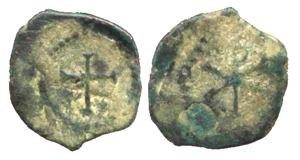
Monnaie de cuivre attribuée à Childebert Ier (511-558). Avers
Childebert Iᵉʳ, « Combat brillant » en vieux francique, né vers 497 à Reims et mort le 23 décembre 558 à Paris, est roi de Paris de 511 à 558 et roi d'Orléans de 524 à 558.